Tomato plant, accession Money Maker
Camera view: vertical (180 deg); turntable rotation: 210 degrees
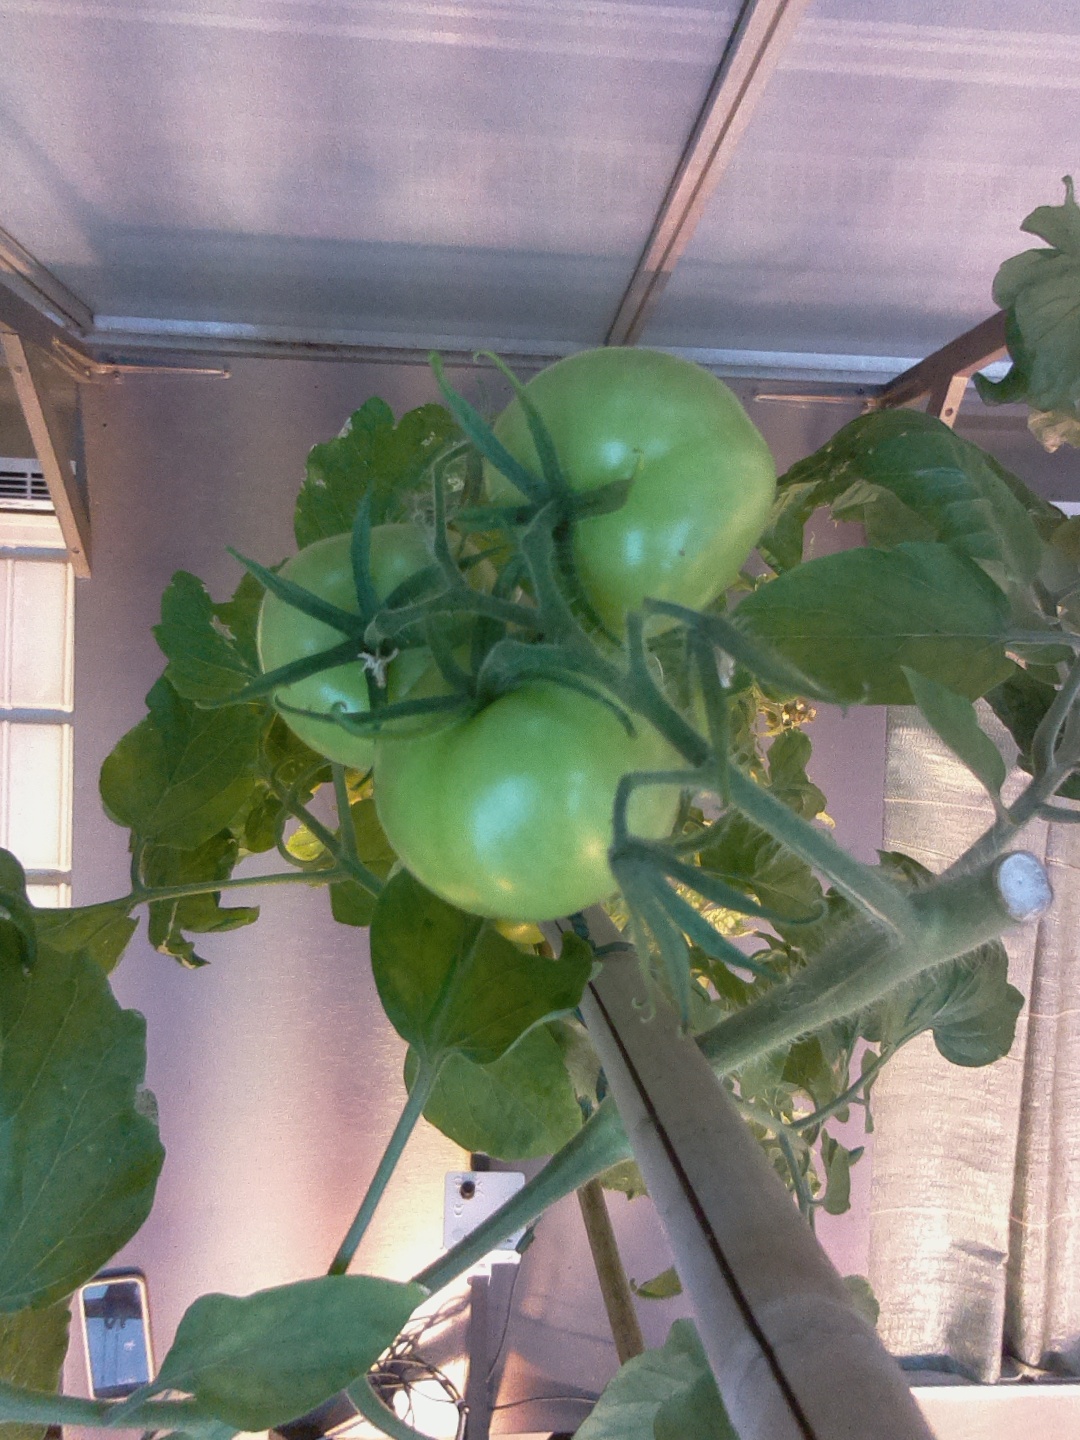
BBCH growth stage 78: 80% -90% of final fruit size